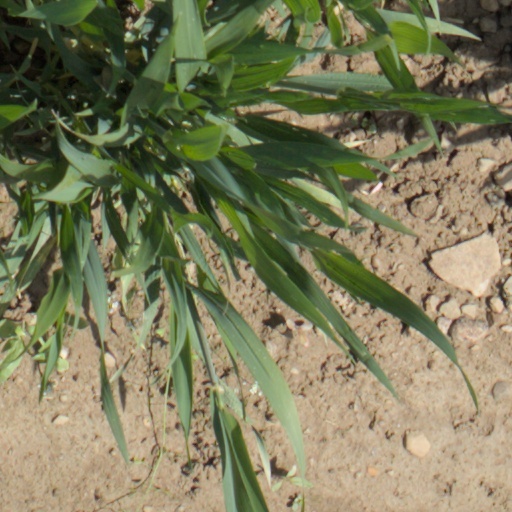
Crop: wheat